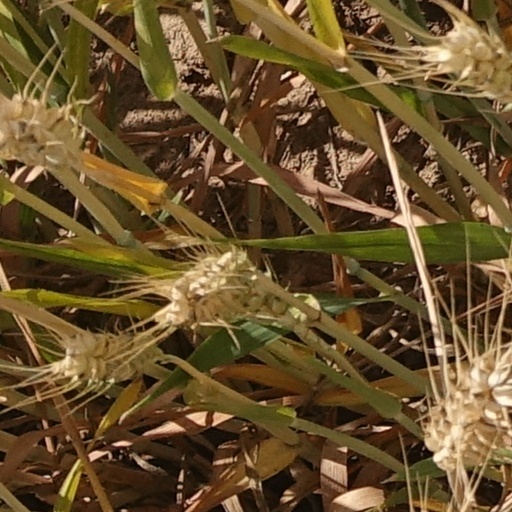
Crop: wheat